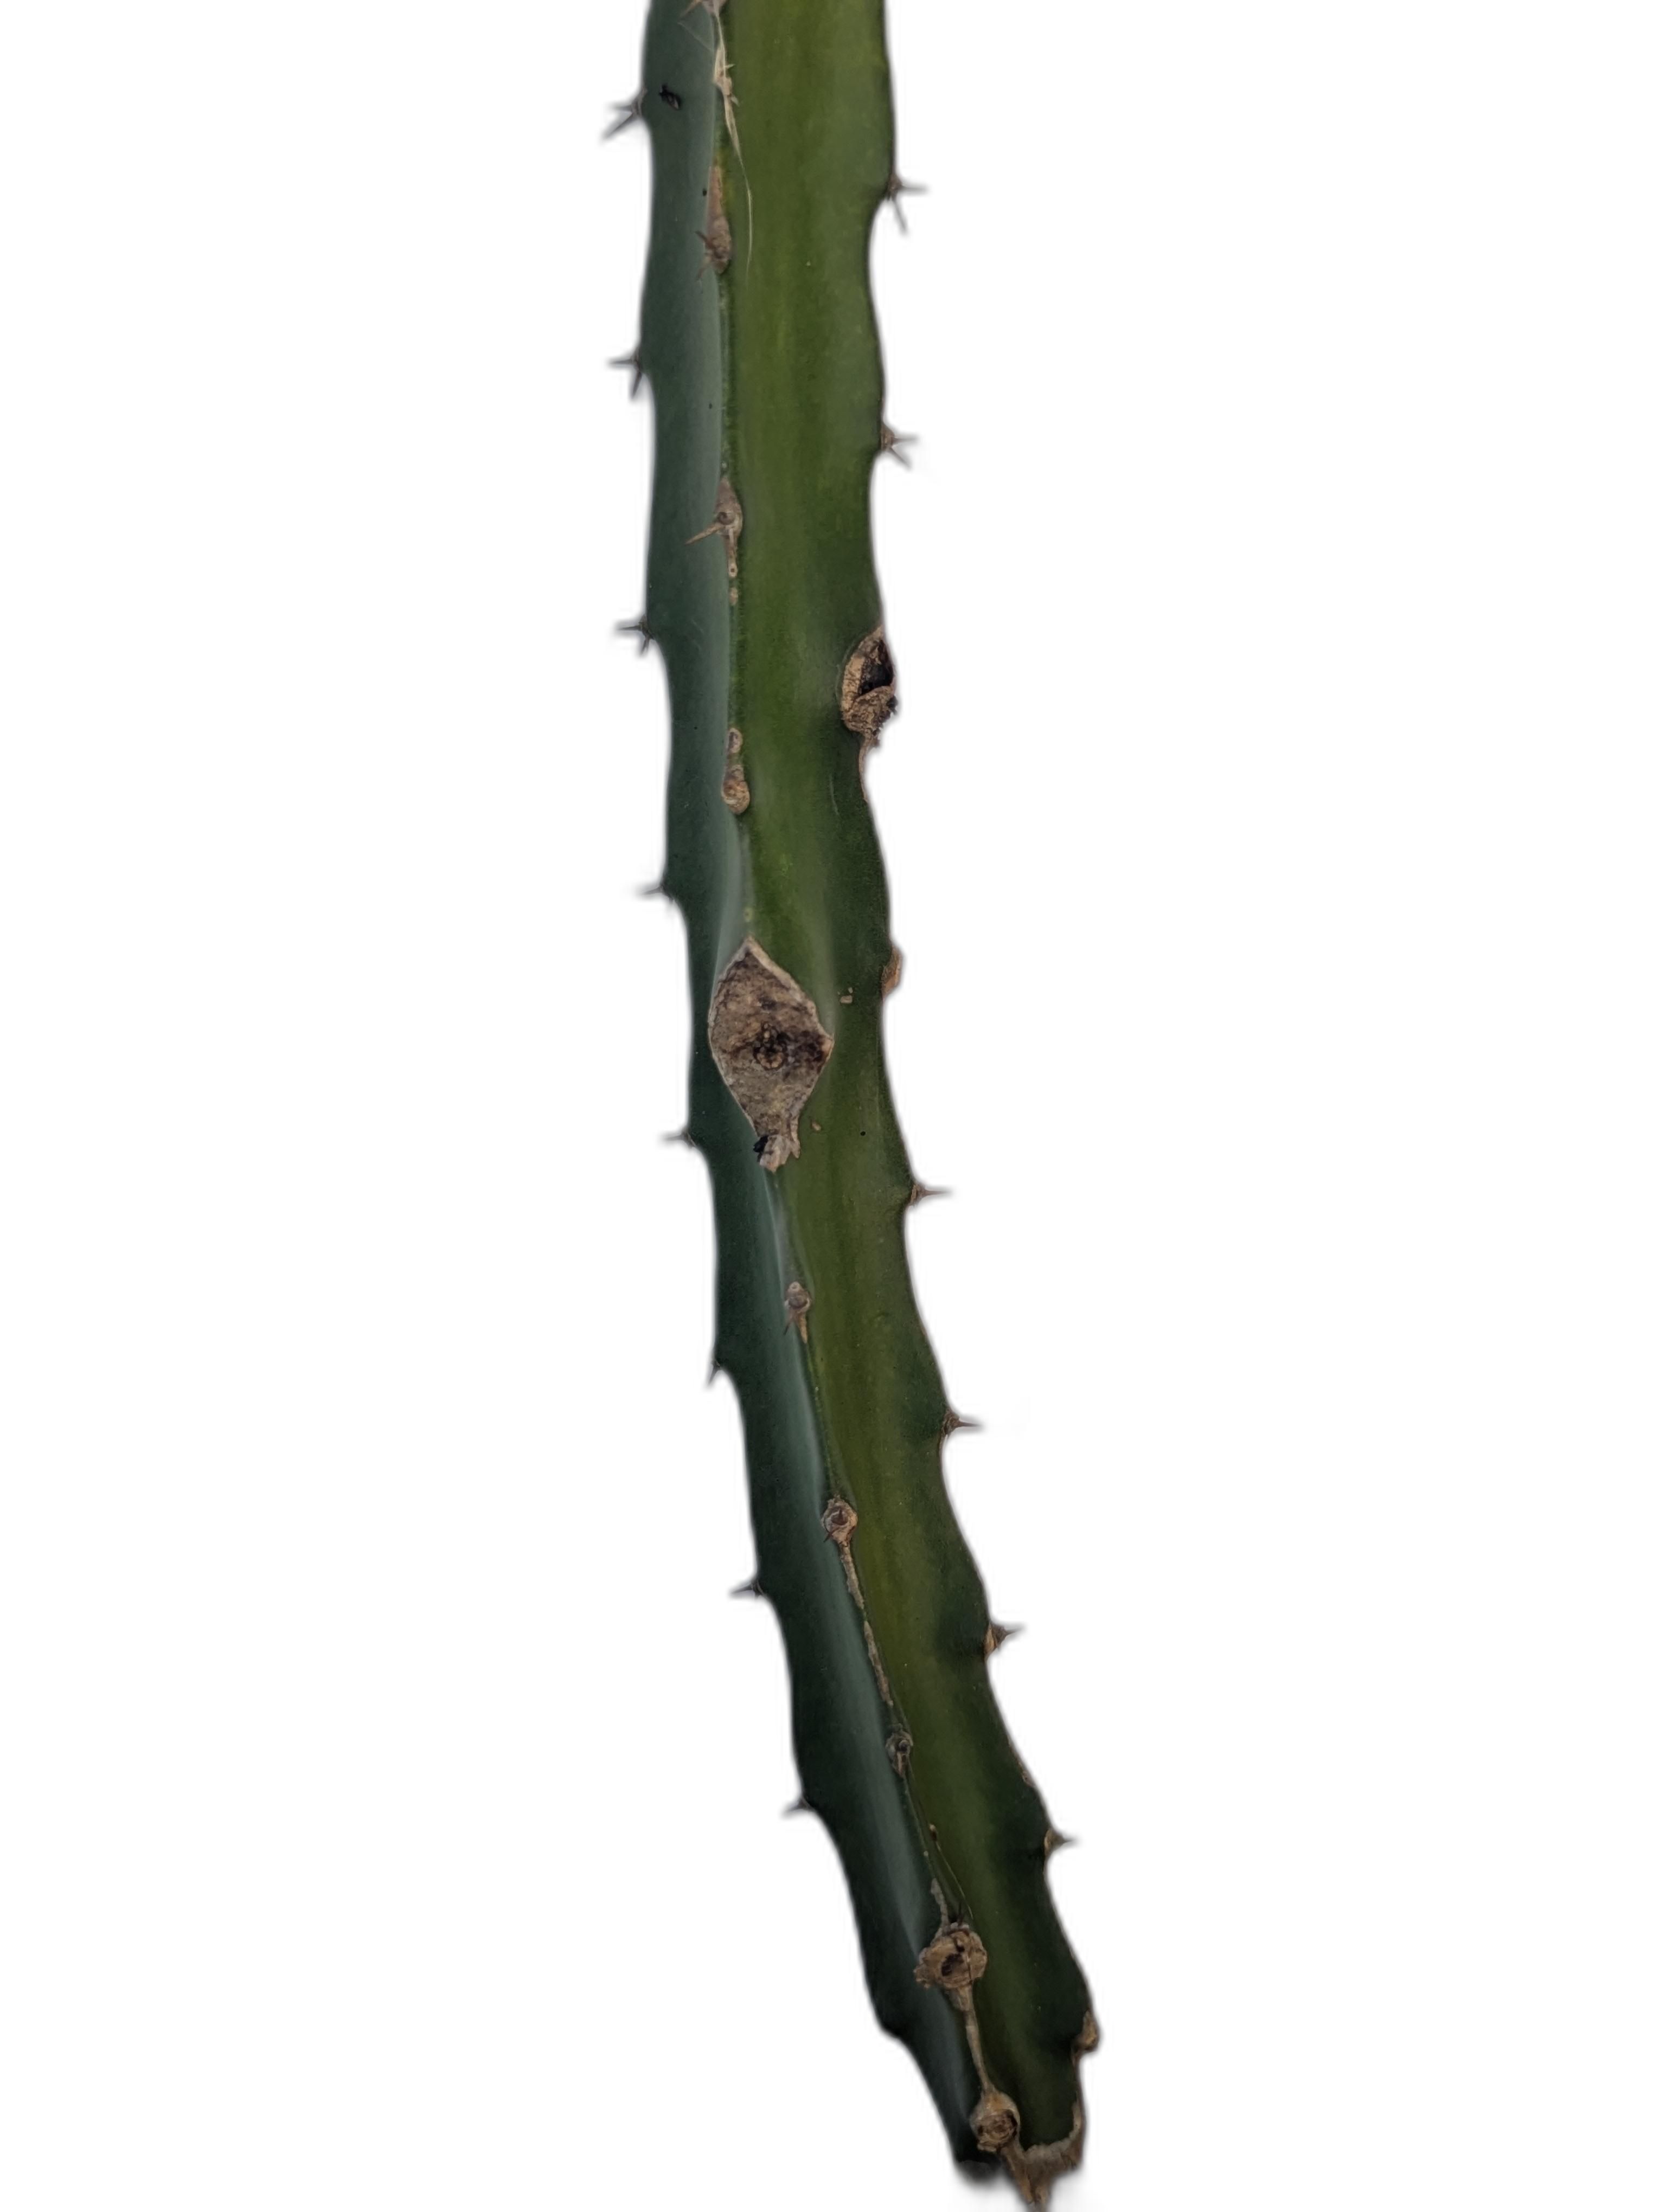
Label: Good leaf